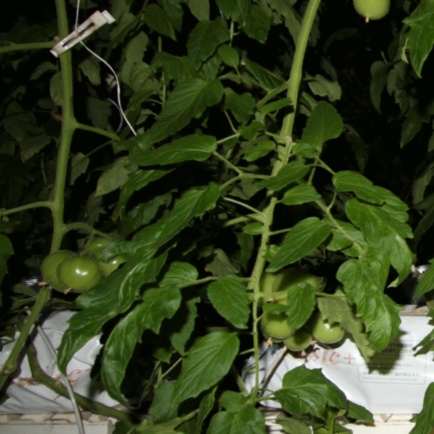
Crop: tomato